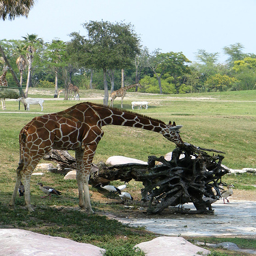
A giraffe leaning over to eat from a fallen tree.
A giraffe leaning over eating something  .
A giraffe inspects the roots of a fallen tree.
A giraffe eating from the bottom of a tree
A giraffe investigates a tree stump in a wildlife enclosure